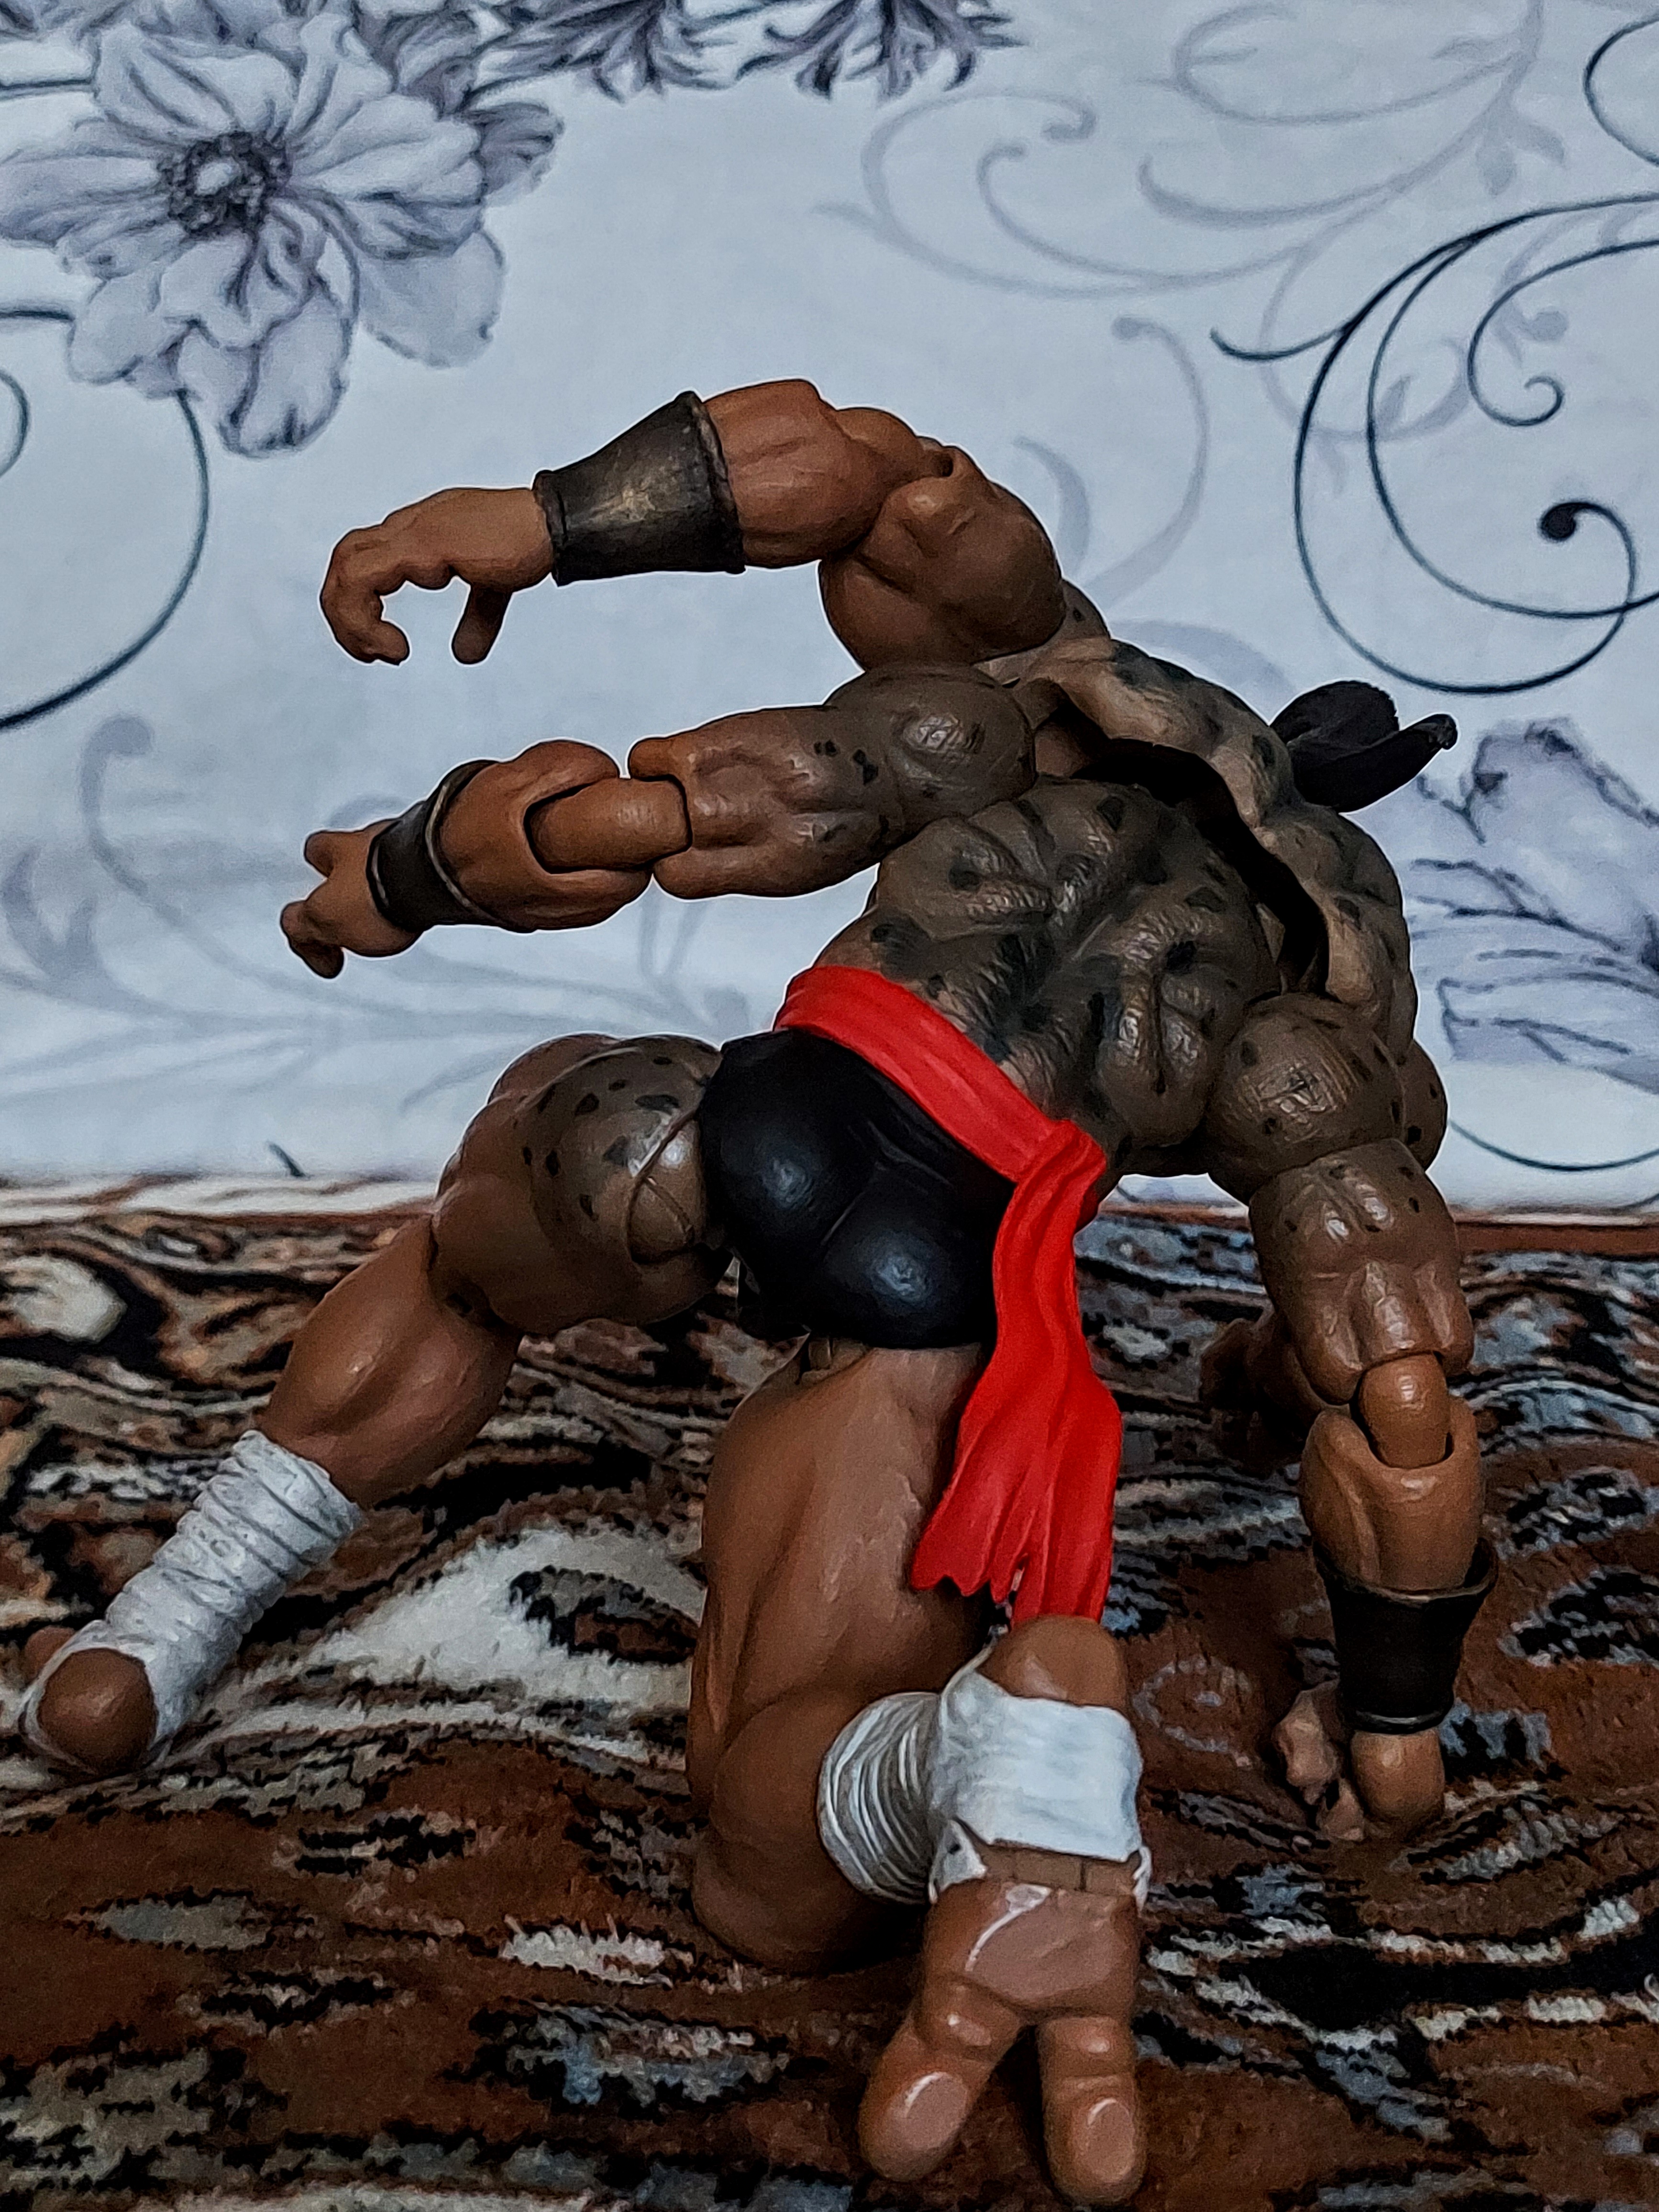
Shokan, storm, collectibles, warrior, fighter, action, figure, shorts, muscle, leg, art, thigh, painting, fun, chest, illustration, Barechested, visual arts, fictional character, sports, fiction, mud, mythology, human leg, contact sport, cg artwork, flesh